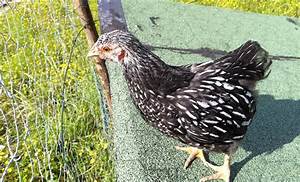
Label: chicken